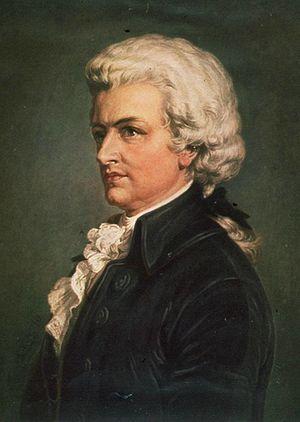
La musique autrichienne est celle pratiquée au sein de l'Autriche, dont les frontières ont été très variables au fil de l'histoire. Malgré l'exiguïté de son territoire aujourd'hui, l'Autriche a laissé une forte empreinte dans l'histoire de la musique, notamment du temps du Saint-Empire romain germanique, de l’Empire d'Autriche et de l'Autriche-Hongrie. Elle a naturellement des liens très forts avec ses voisines germanophones, les musiques allemande et suisse, mais aussi avec la musique hongroise ou slovène. Vienne semble avoir été, bien plus que Salzbourg, le pôle d'attraction de bien des musiciens et le lieu de bien des créations musicales, en rivalité avec Berlin ou Munich.